Chur

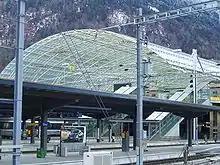
Railway and Post bus station

, there were a total of 32,448 people employed in the municipality. Of these, 108 people worked in 26 businesses in the primary economic sector. A majority (68.5%) of the primary sector employees worked in very small businesses (less than ten employees). The remainder worked in 2 small businesses with a total of 34 employees. The secondary sector employed 3,645 workers in 345 separate businesses. A minority (21.2%) of the secondary sector employees worked in very small businesses. There were 75 small businesses with a total of 1,731 employees and 12 mid sized businesses with a total of 1,141 employees. Finally, the tertiary sector provided 28,695 jobs in 3,375 businesses. In 2014 a total of 16,854 employees worked in 3,306 small companies (less than 50 employees). There were 65 mid-sized businesses with 9,093 employees and 4 large businesses which employed 2,748 people (for an average size of 687).